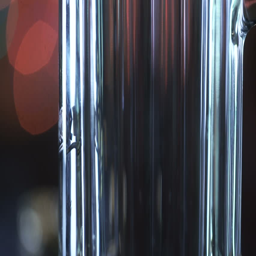
beer is pouring from the top into the glass forming waves